Mariano Rubio

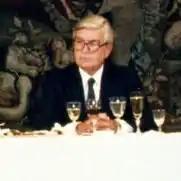

Mariano Rubio (14 November 1931–4 October 1999) was a Spanish economist who served as the governor of Bank of Spain from 1984 to 1992. He was involved in a scandal known as the Ibercorp incident and was forced to resign from the office.